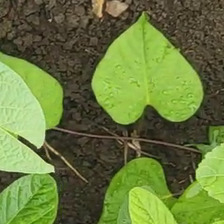
Weed species: Obscure_morning _glory(Ipomoea obscura)